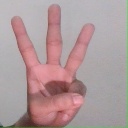
अक्षर: व